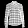
Label: Shirt